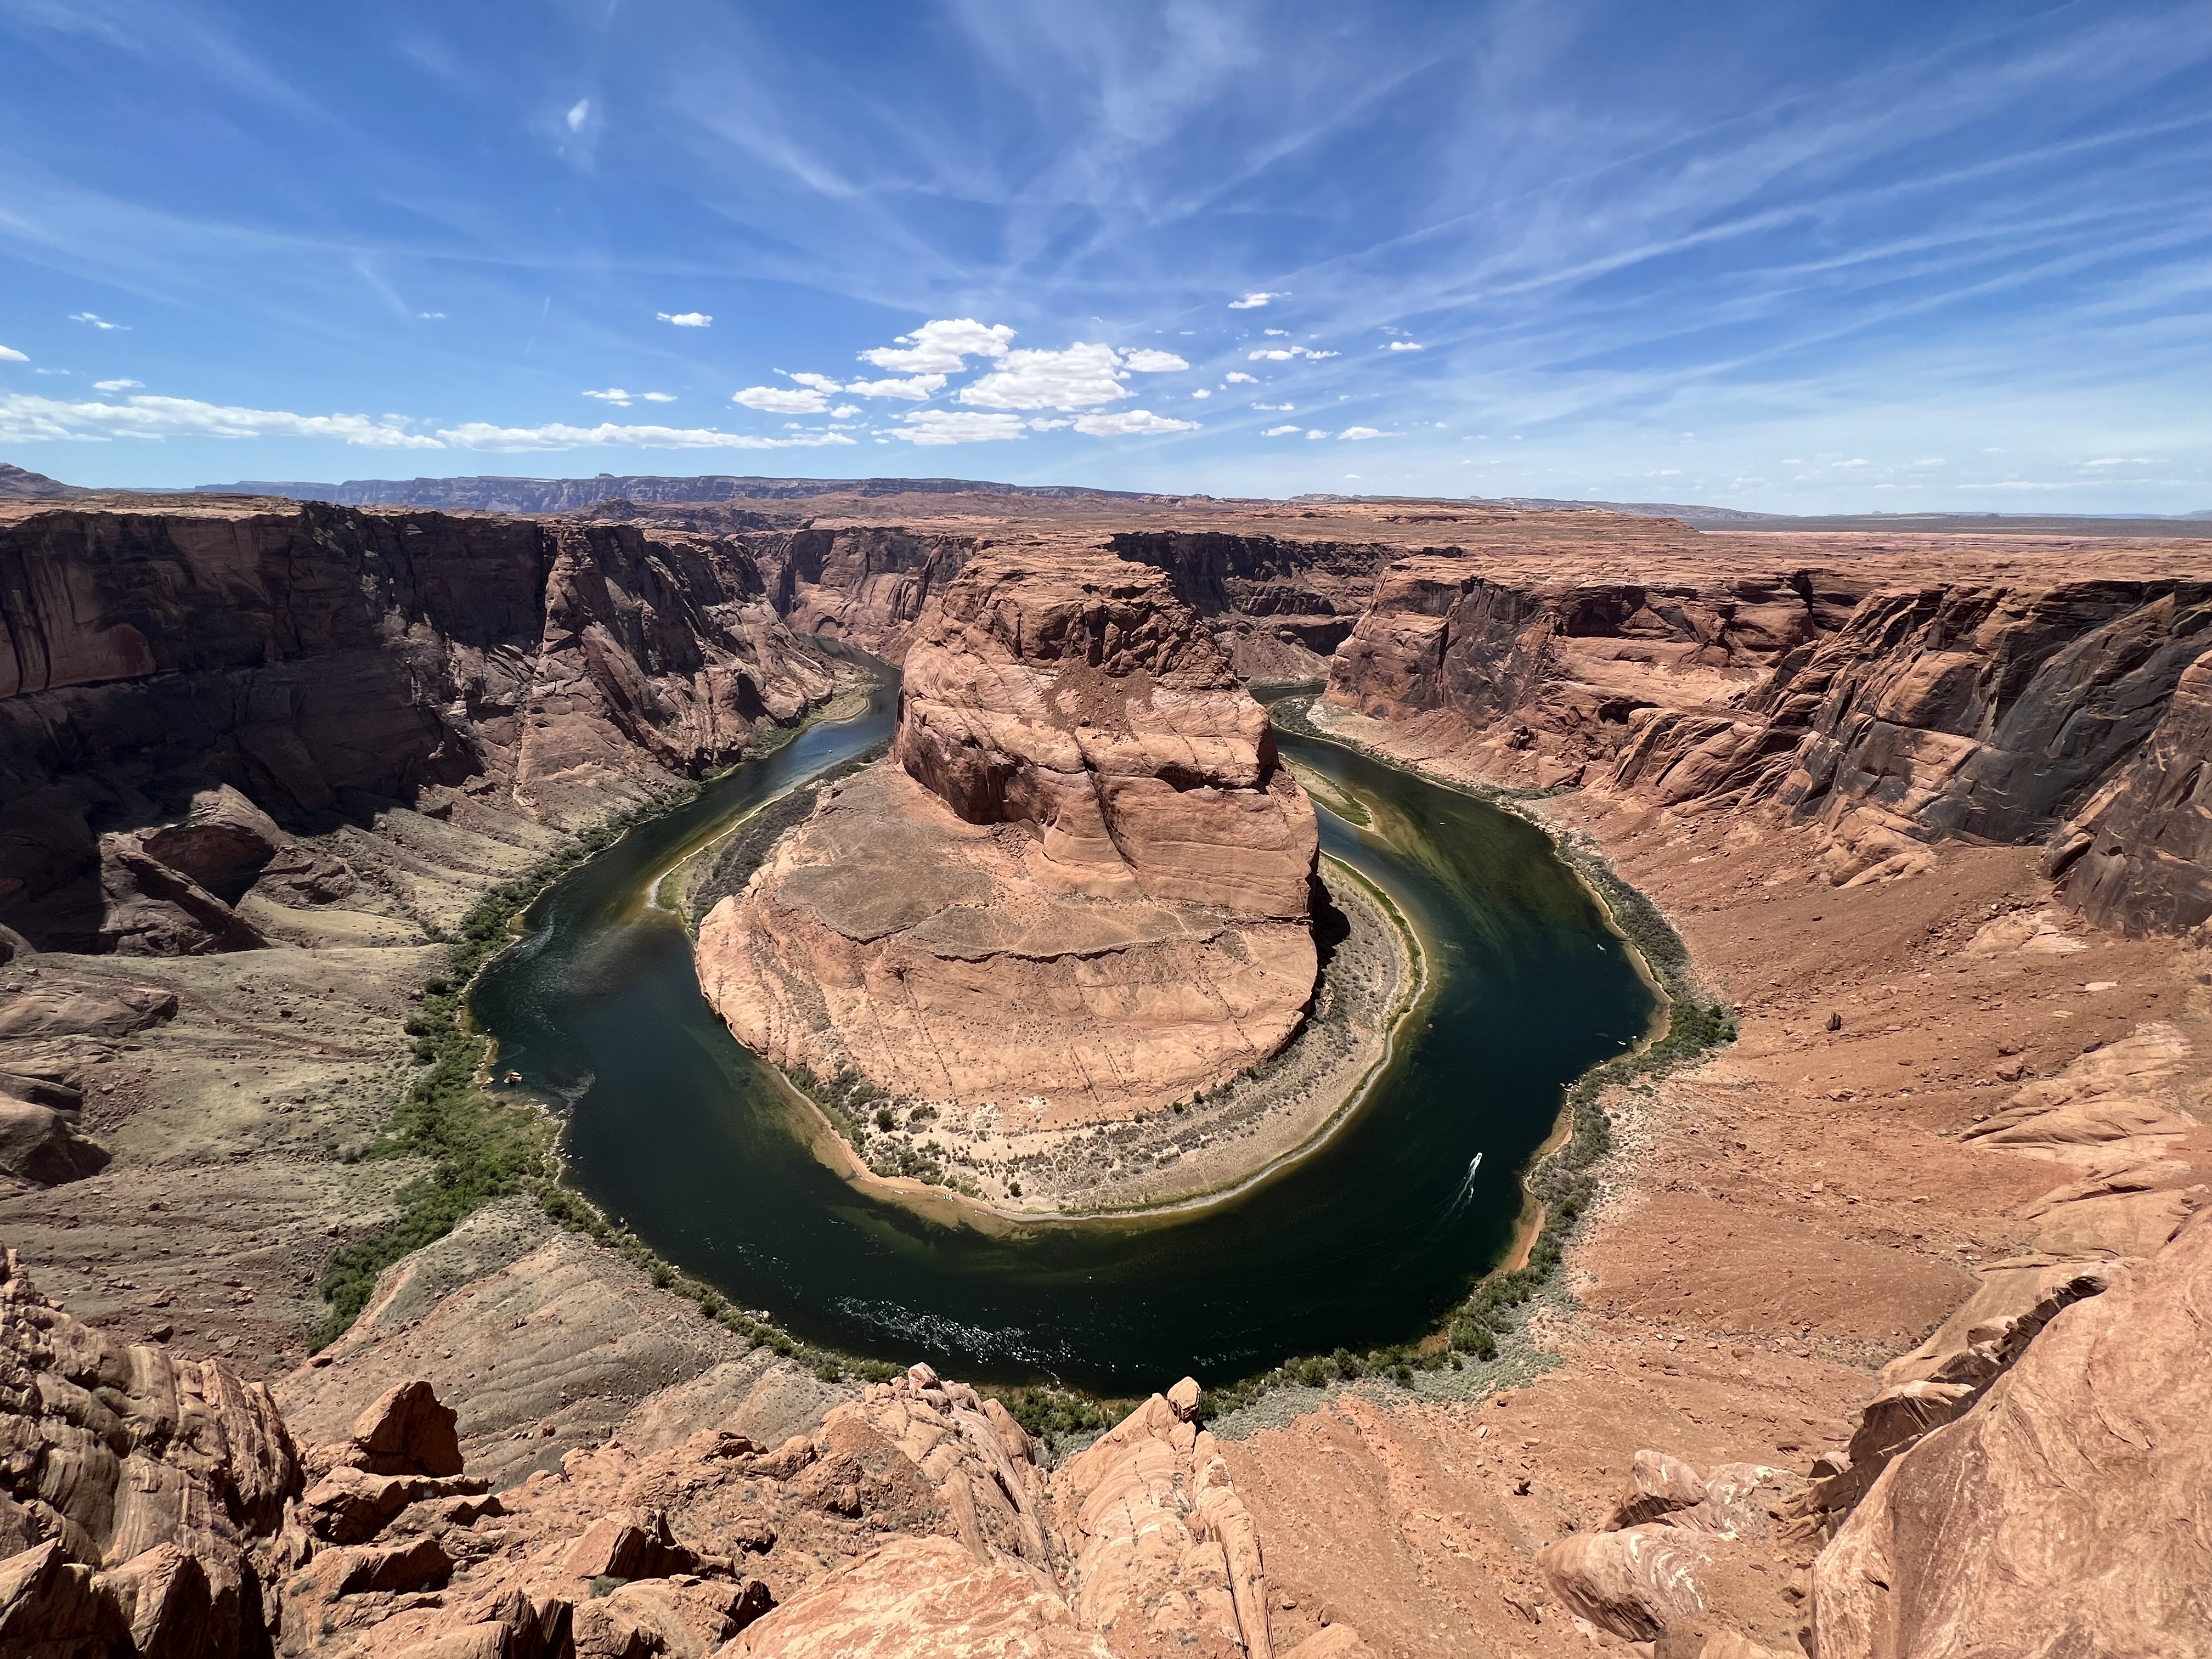
colorado river, water, grand canyon, river, cloud, sky, water resources, natural landscape, bedrock, landscape, formation, geological phenomenon, outcrop, fault, mountain, erosion, arch, plateau, makhtesh, soil, escarpment, valley, badlands, intrusion, rock, wadi, historic site, aerial photography, aeolian landform, batholith, klippe, sill, circle, hill, reservoir, butte, cliff, impact crater, national monument, road, archaeological site